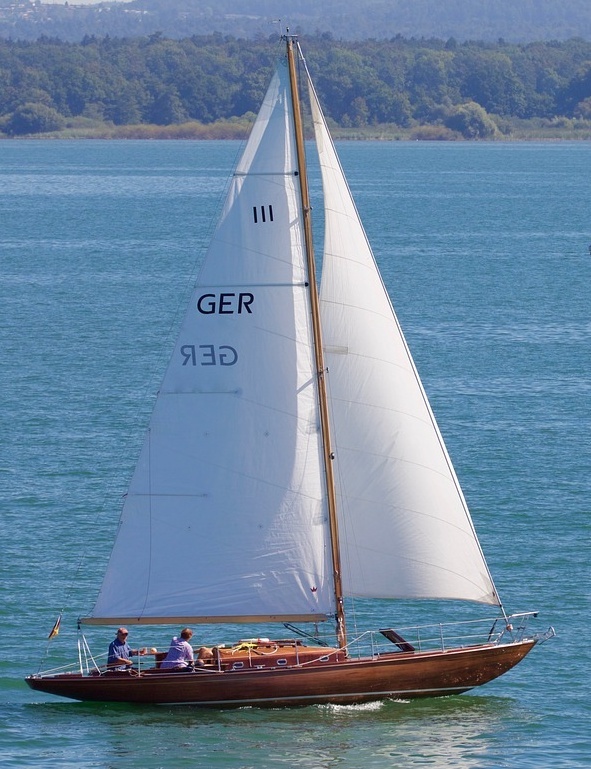
Vehicle type: Ships